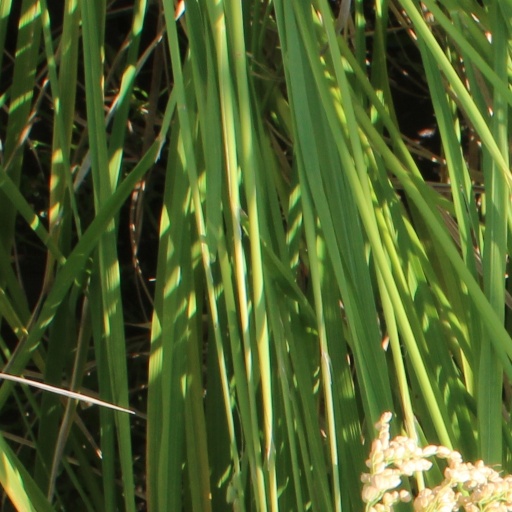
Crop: rice